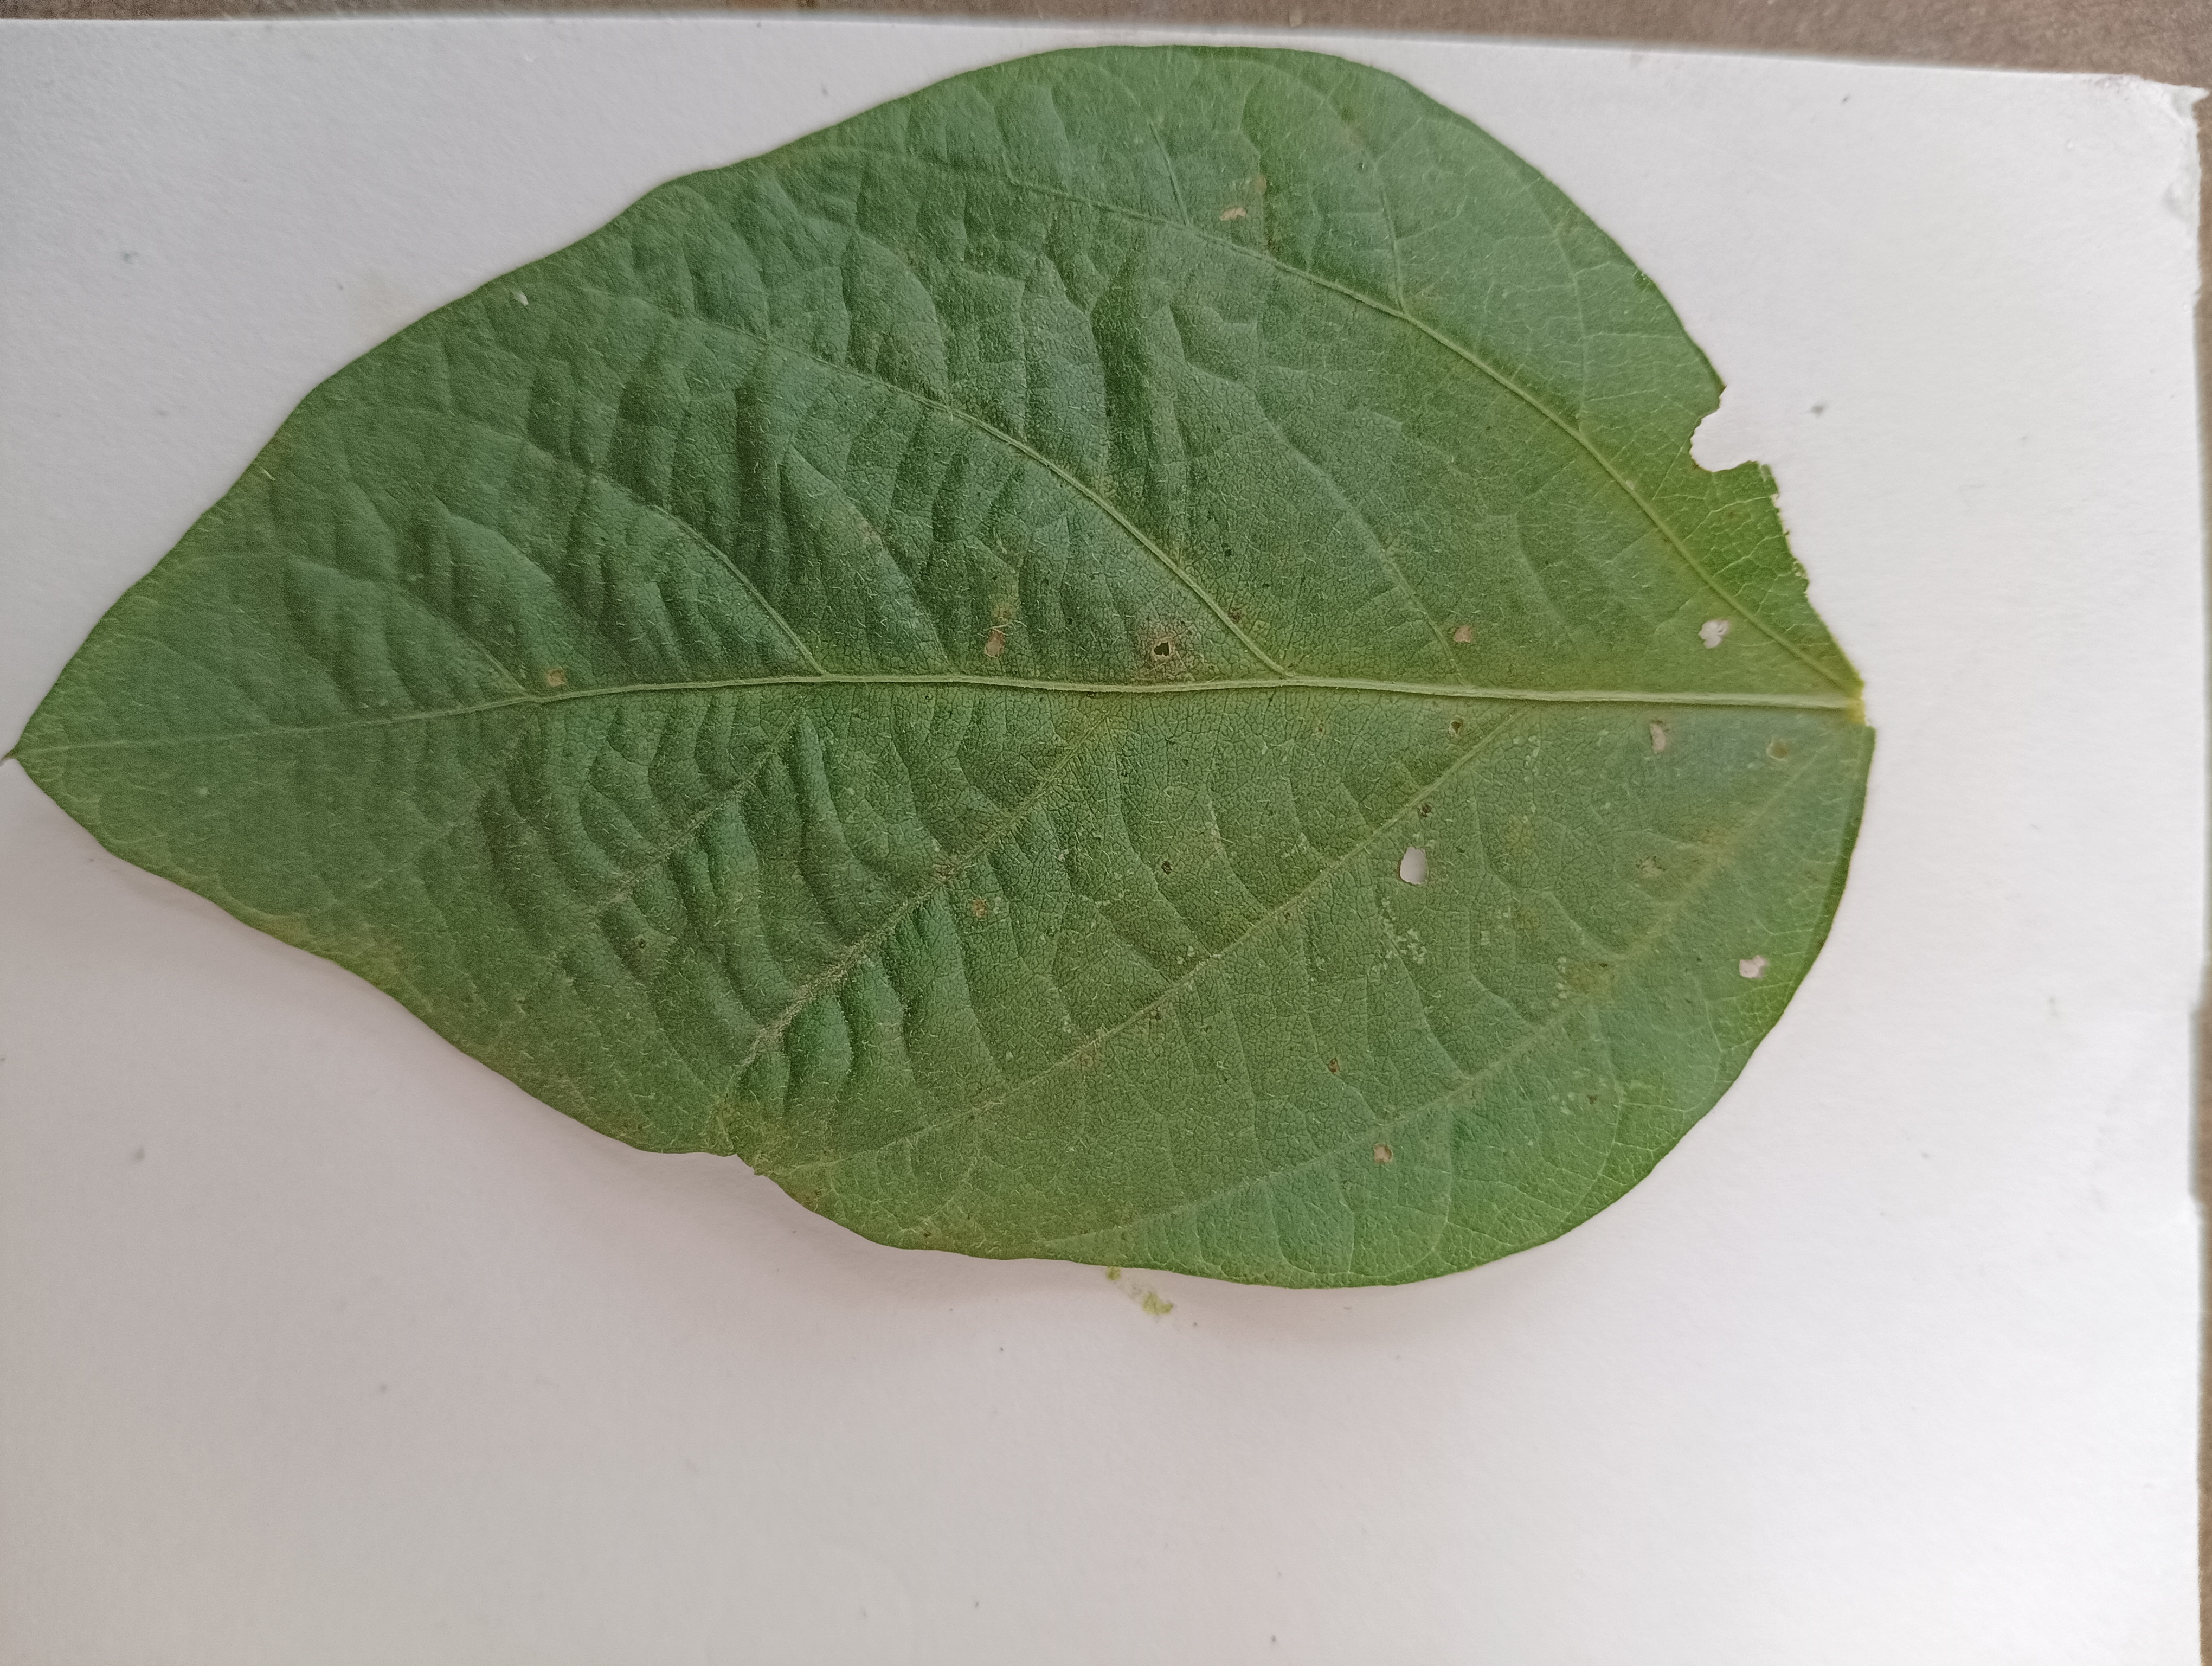
Label: Healthy